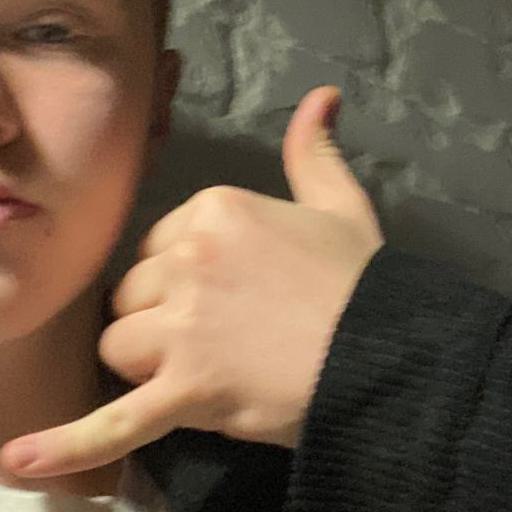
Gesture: call